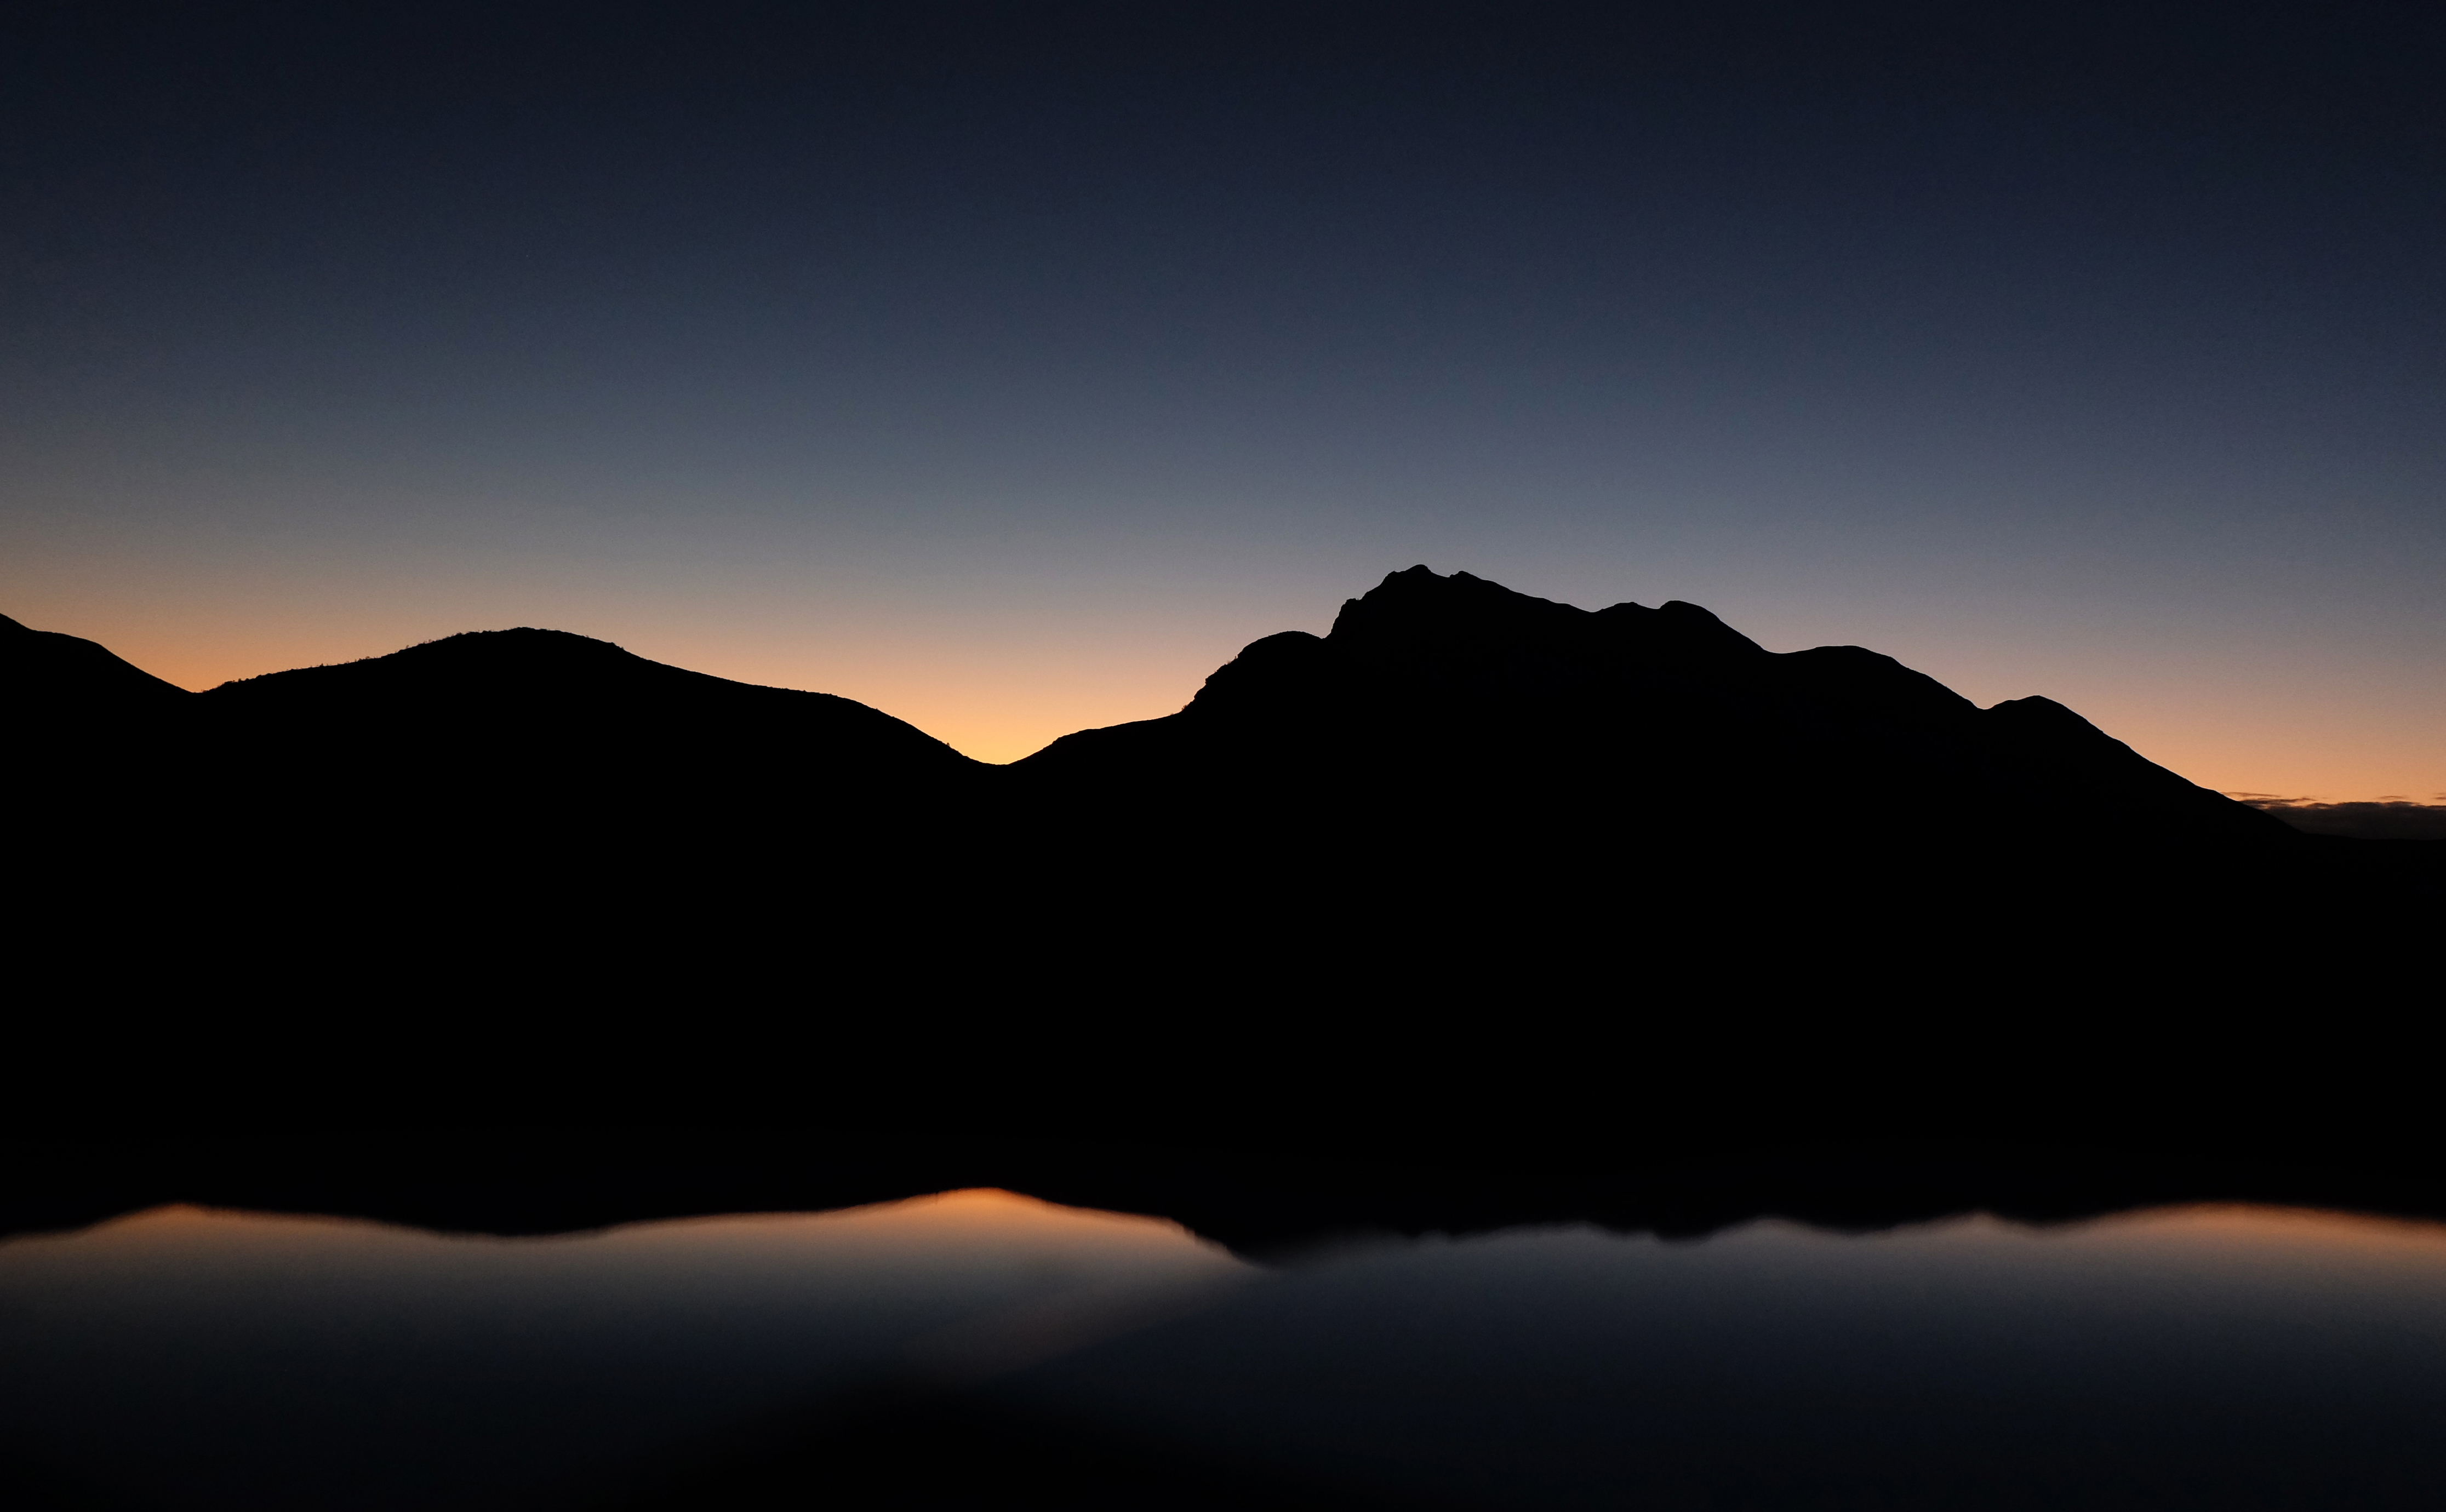
horizon, mountain, cloud, sky, sunrise, sunset, night, morning, hill, dawn, atmosphere, dusk, evening, reflection, darkness, afterglow, atmospheric phenomenon, mountainous landforms